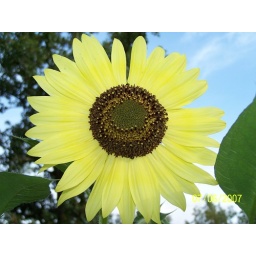
Bright yellow sun in the bright blue sky.